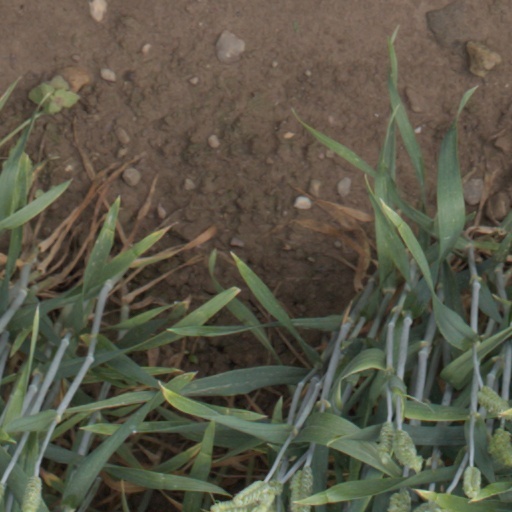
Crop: wheat